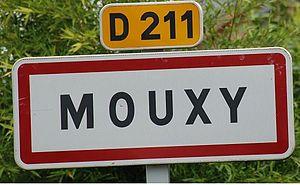
panneau ville Mouxy
Mouxy est une commune française située dans le département de la Savoie, en région Auvergne-Rhône-Alpes.